Culture of Cornwall

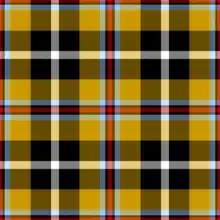
Cornwall's national tartan, "bracca"

The Gorseth Kernow (or gorsedh), which was set up in 1928, is similar to the Welsh Gorsedd, and indeed was formed by the Welsh Gorsedd at the request of Henry Jenner. The Cornish Gorseth promotes the arts and the Cornish language through competitions at the open gorseth.